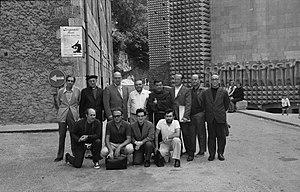
Des membres de l'Euskaltzaindia (Académie de la langue basque) à Arantzazu, Guipuscoa, Pays basque. 29/07/1972.
Imanol Berriatua Ibieta, né le 24 décembre 1914 à Elantxobe et mort le 15 septembre 1981 à Jérusalem, est un écrivain, prêtre et académicien basque espagnol de langue basque.
José Luis Lizundia Askondo, né le 9 avril 1938 à Pampelune, est un professeur, écrivain et académicien basque espagnol de langue basque.